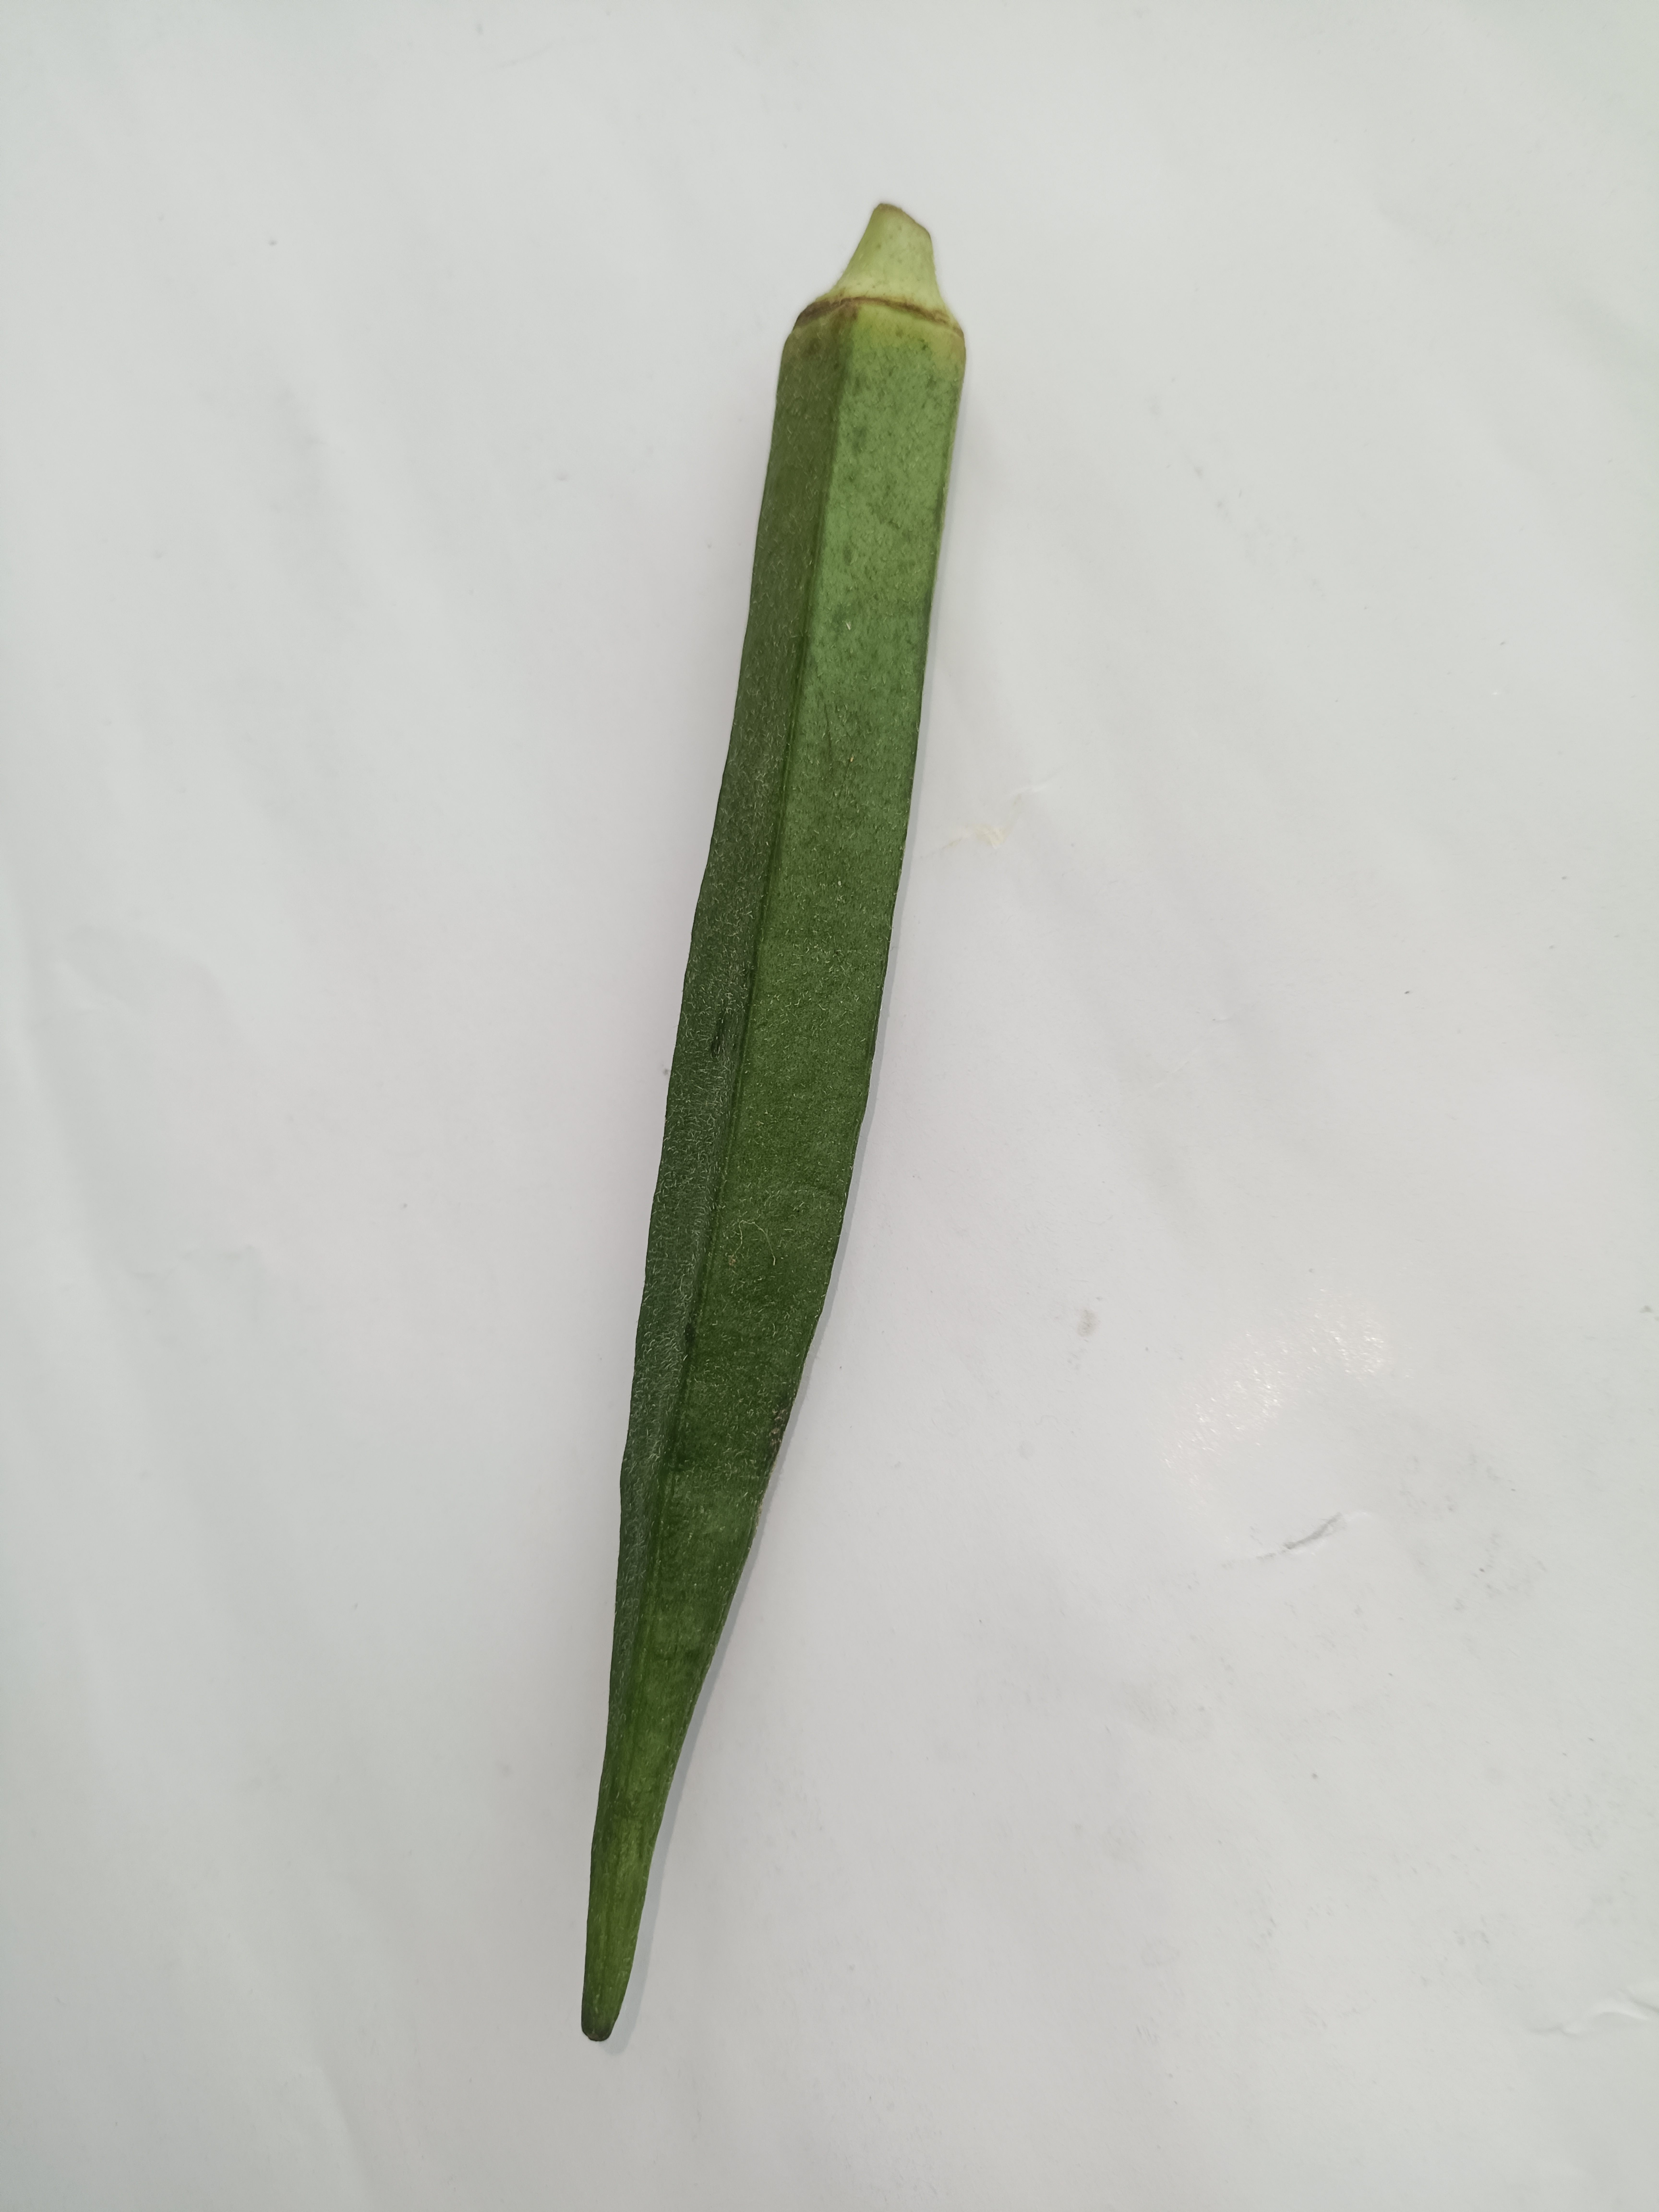
Label: Abelmoschus esculentus